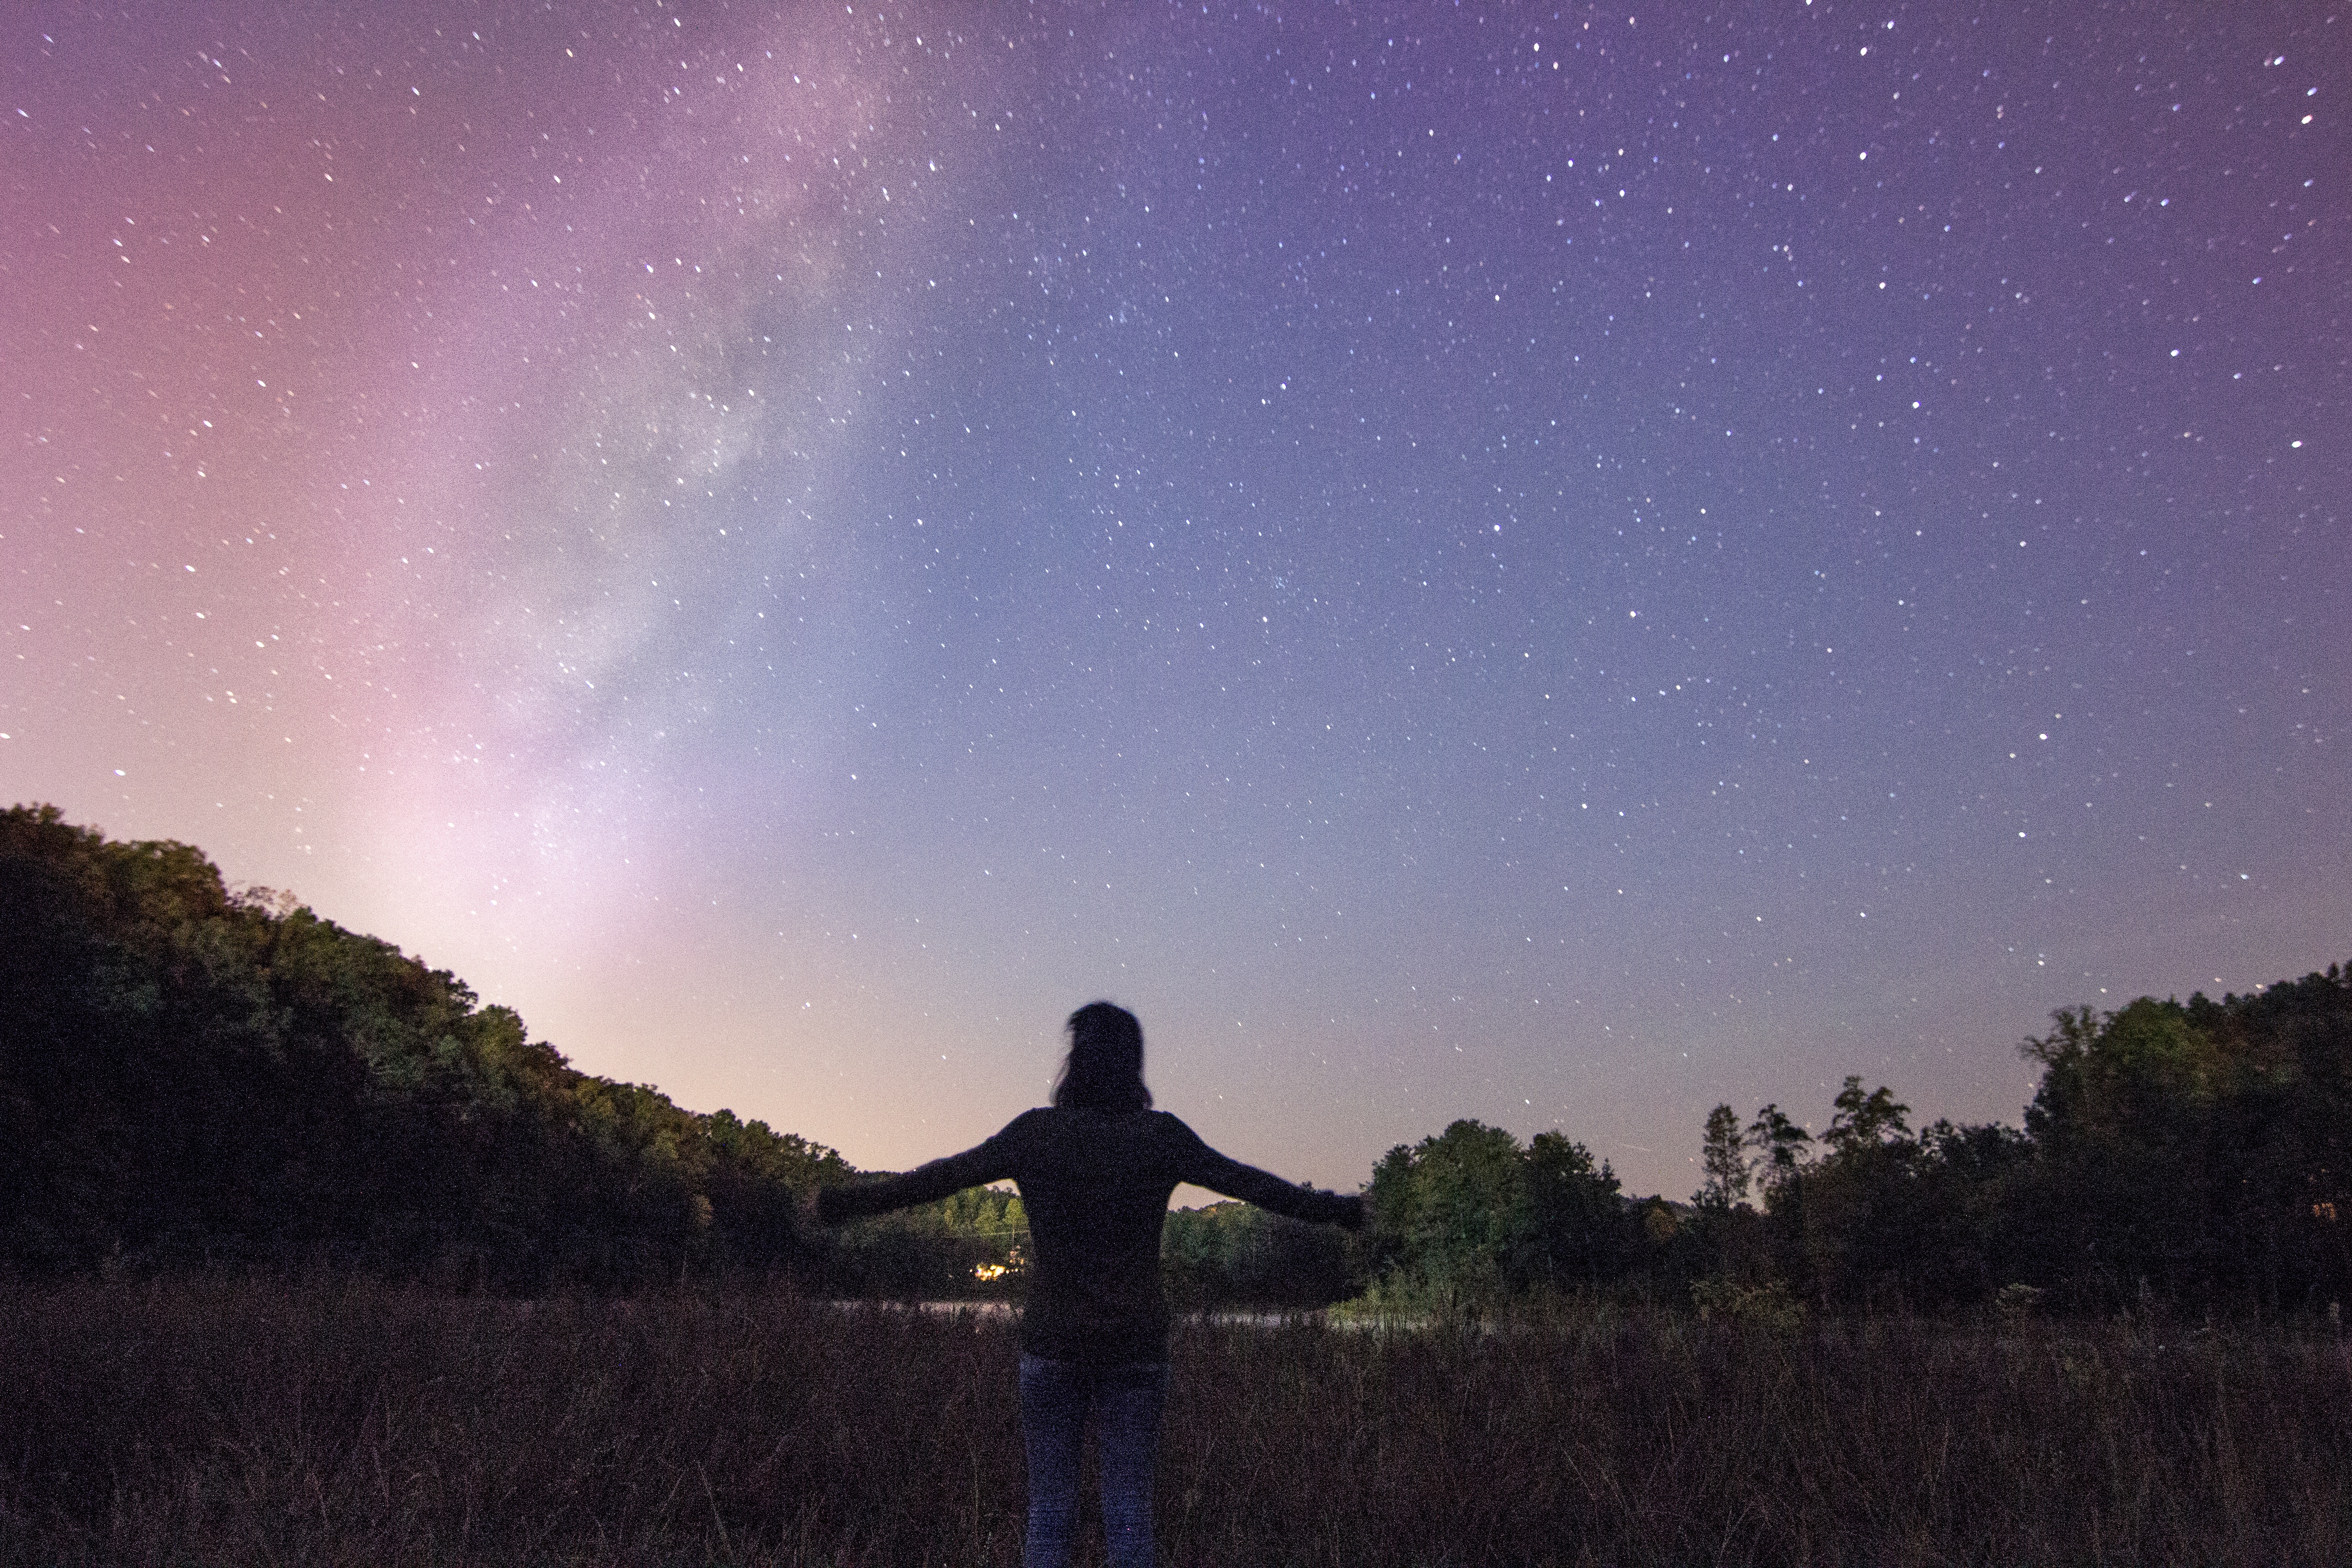
sky, night, star, atmosphere, galaxy, aurora, astronomy, astronomical object